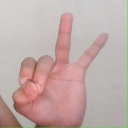
अक्षर: ण